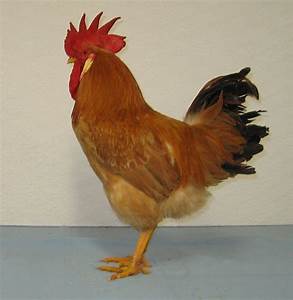
Label: chicken